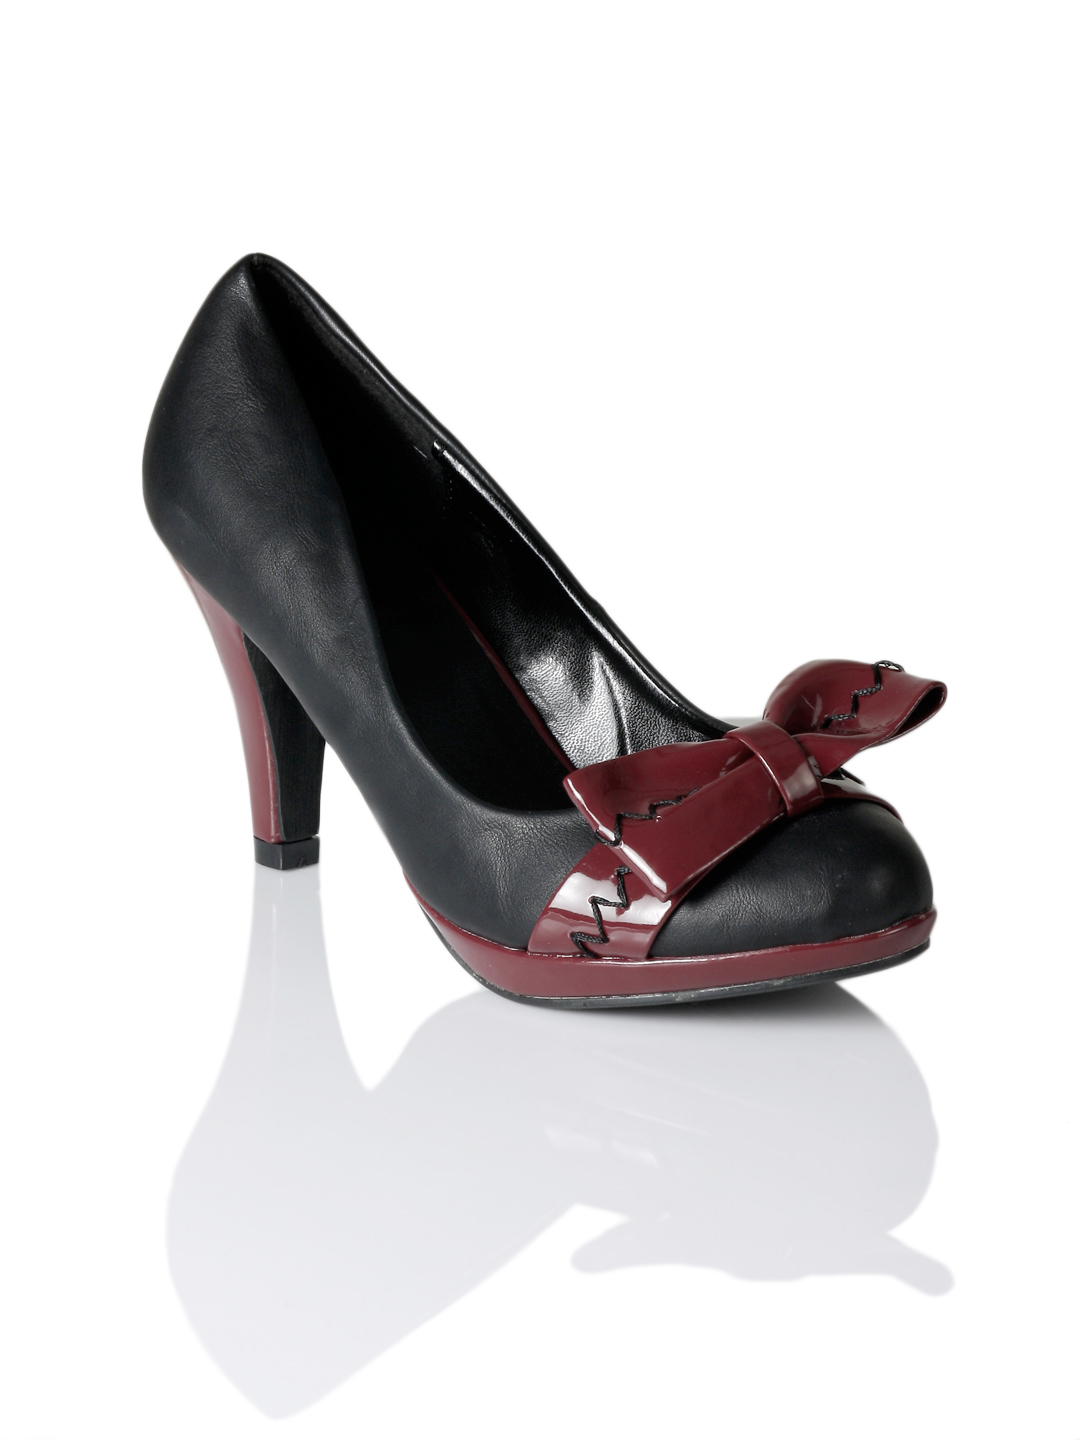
Cobblerz Women Black & Maroon Pumps
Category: Footwear / Shoes / Heels
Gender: Women
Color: Black
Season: Summer 2016
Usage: Casual